Zündapp 9-092

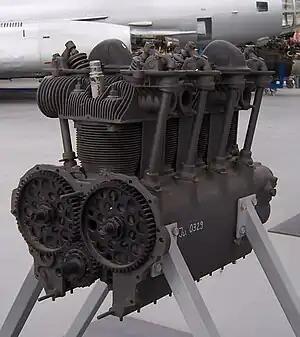
Rear view of the 9-092 engine on display at the Technikmuseum Dessau (note:displayed upside-down)

The Zündapp 9–092 or Z 92 was a German four-cylinder, air-cooled, inline aero engine made by Zündapp and used in light aircraft of the late-1930s.